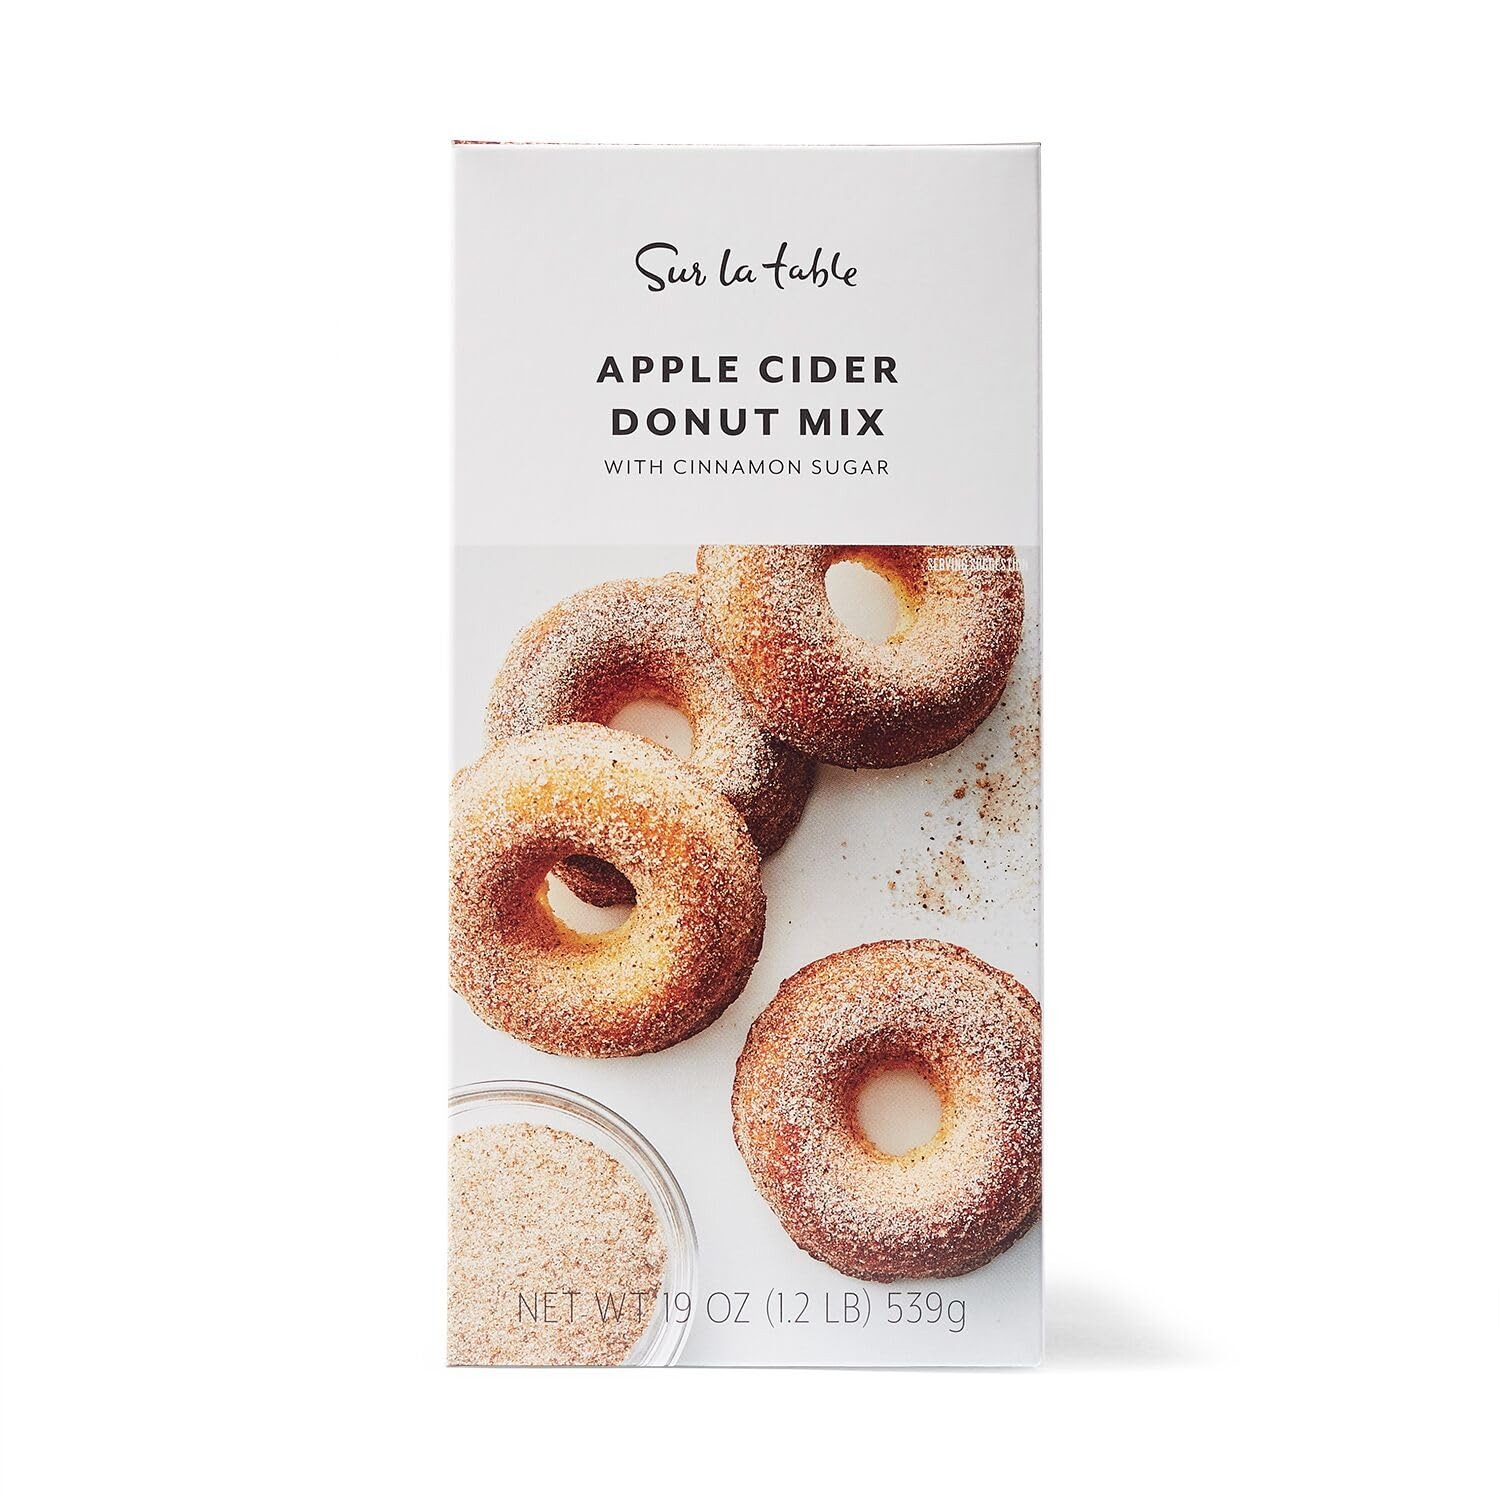
Item Name: Sur La Table Apple Cider Donut Mix
Bullet Point 1: Delicious apple cider flavors this donut mix—the perfect seasonal baking project and an essential fall treat
Bullet Point 2: Great for breakfast, a snack or dessert
Product Description: Delicious apple cider flavors this donut mix—the perfect seasonal baking project and an essential fall treat. Great for breakfast, a snack or dessert.
Value: 19.0
Unit: Ounce

Price: 16.95